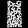
Label: Shirt